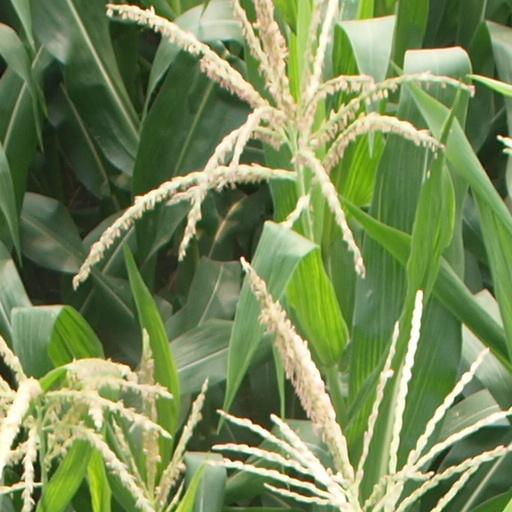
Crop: maize; corn